William Paull (politician)

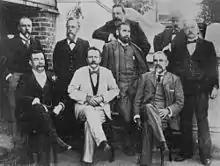
Members of the Townsville Harbour Board 1901 - William Paull is at the centre, rear row.

William James Paull (March 1846 – 21 September 1926) was a company director and member of the Queensland Legislative Assembly.